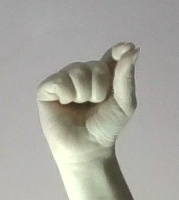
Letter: fa